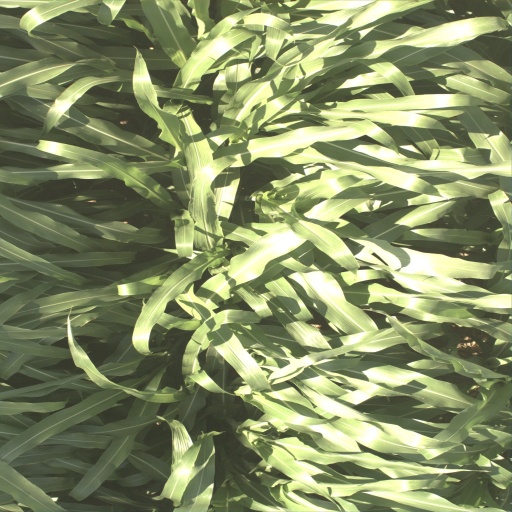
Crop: sorghum